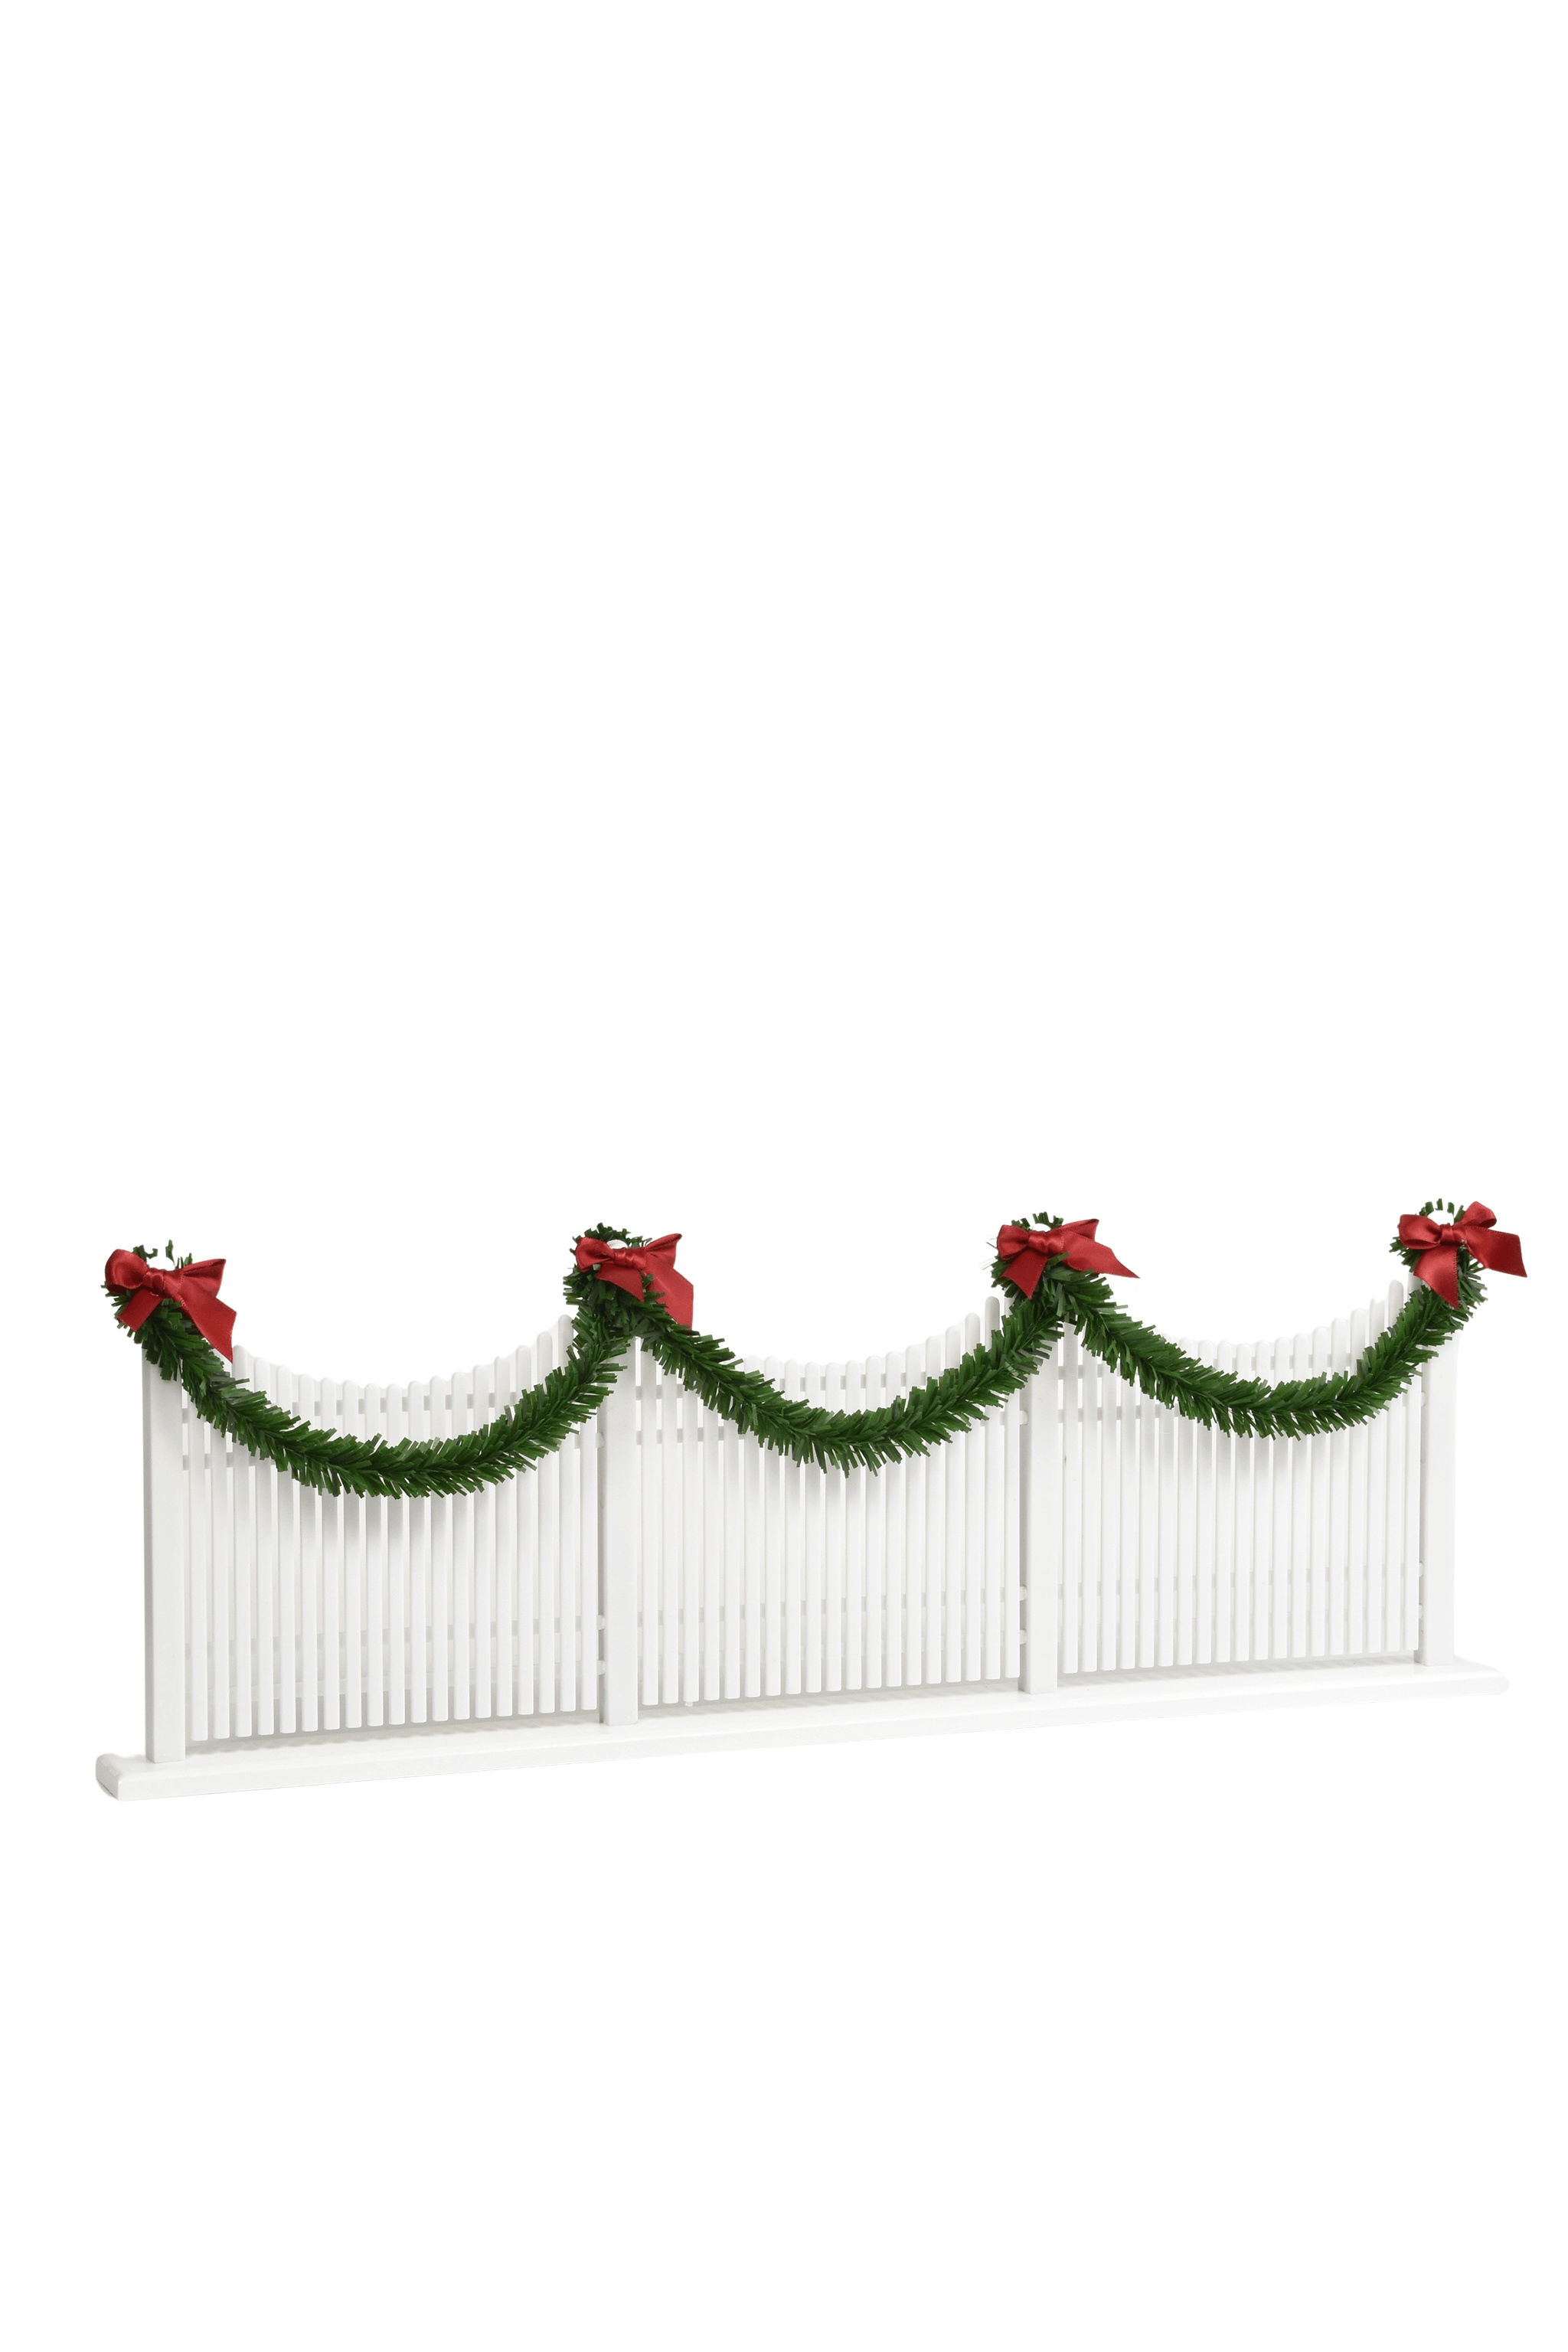
Picket Fence
This Byers Choice Picket Fence Display Accessory is a charming way to frame your Christmas decorations. Painted white and adorned with festive greenery and red ribbons, it adds classic seasonal cheer and structure to any Caroler display. Details 7"H x 20"W SKU: 623
Brand: Byers' Choice LTD.
Category: Home & Garden > Decor > Seasonal & Holiday Decorations > Seasonal Village Sets & Accessories